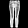
Label: Trouser